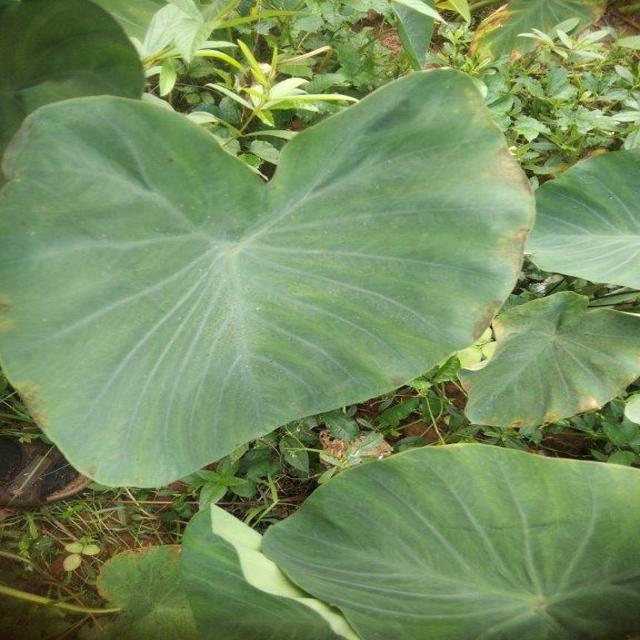
Label: Early_Blight